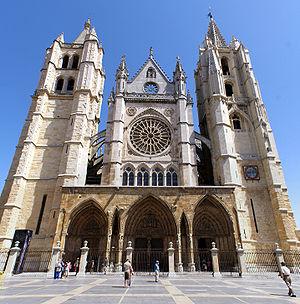
L'architecture gothique en Espagne se répandit à la fin du XIIᵉ siècle, assez rapidement après sa naissance en France. Sa consolidation fut lente, combinant à ses débuts les éléments architecturaux romans et gothiques. Dès ses débuts et jusqu'à la période du haut gothique, l'architecture espagnole resta fidèle aux modèles français. Cependant, certaines caractéristiques, comme la persistance plans au sol de style romans ou la conservation d'éléments décoratifs d'influence mudéjar, conduisirent à la formation de variantes stylistiques locales, qui prirent de l'importance à la fin du XIIIᵉ siècle et durant le XIVe, lorsque apparut une grande différenciation dans les formes architecturales et décoratives régionales. Le développement de l'architecture en Espagne durant ces siècles reflète les différentes circonstances historiques auxquelles étaient assujettis les différents royaumes de la péninsule. Ainsi, la développement du gothique dans le sud de l'Espagne actuelle fut tardif, alors que la prospérité économique de la Catalogne stimula les constructions civiles de cette zone.
Une cathédrale est, à l'origine, une église où se trouve le siège de l'évêque ayant la charge d'un diocèse. La cathédrale est en usage dans l'Église catholique, l'Église orthodoxe, l'Église anglicane.
La cathédrale Santa Maria de León est l'église cathédrale de la ville de León, en Espagne. Elle est dédiée à sainte Marie de la Regla. Elle est familièrement surnommée « Pulchra leonina ».